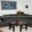
Label: couch